Voronezh Oblast

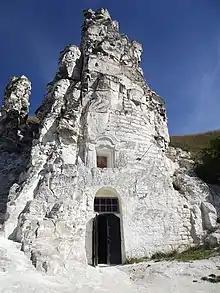
The cave church Sicilian Mother of God in the Big Divah Museum, Reserve Divnogorie, Liski district of Voronezh region

The oblast has 738 lakes and ponds in 2408, in 1343 the river flows over 10 km long. The main river is the Don, 530 of its 1,870 km flows through the area, forming a drainage area of 422,000 square kilometers.